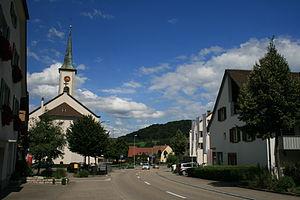
Eiken est une commune suisse du canton d'Argovie.